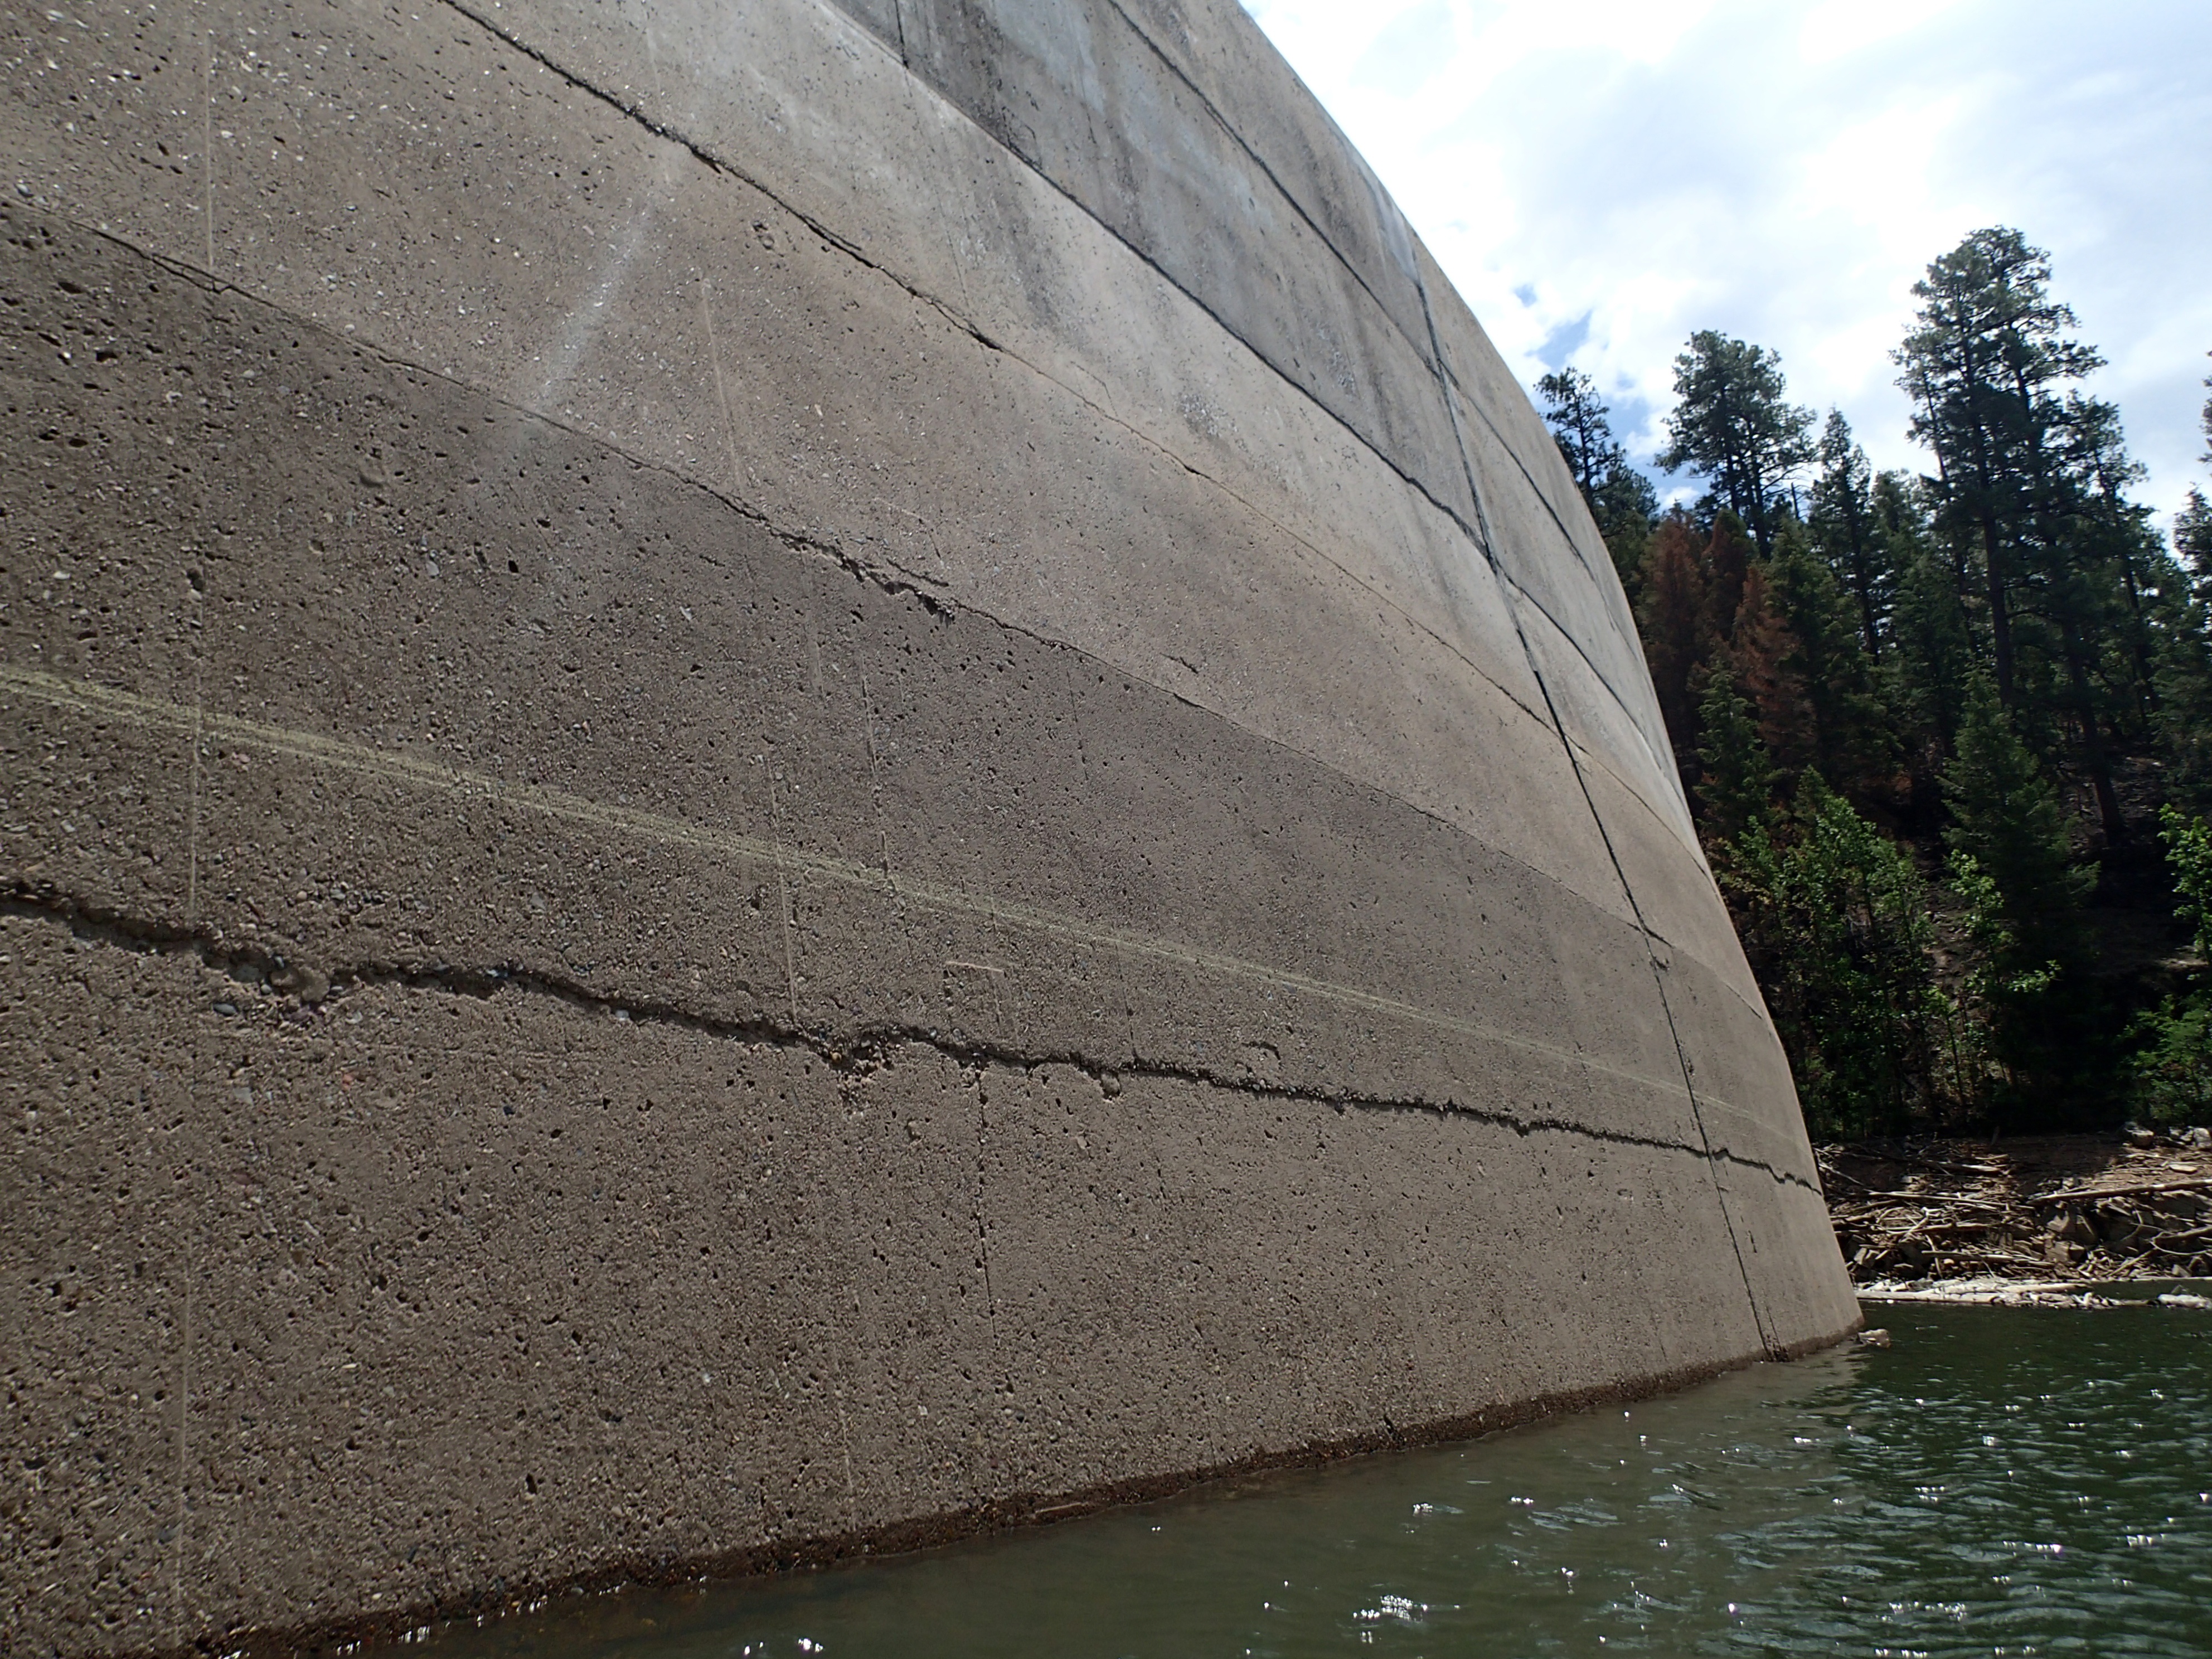
rock, wall, vehicle, material, waterway, oceanlovesearl